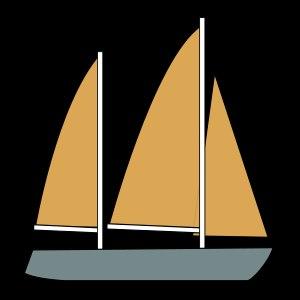
Le yawl est un voilier à deux mâts dont l'artimon est positionné en arrière de la mèche de safran. Autrement dit, l'implantation du mât d'artimon, de plus petite taille que le mât principal, se situe à l'extrême arrière du pont, derrière l'axe de rotation du safran.